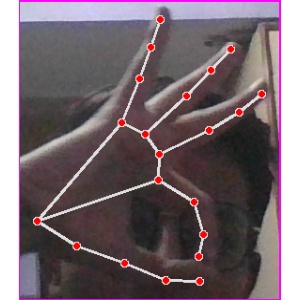
अक्षर: ण